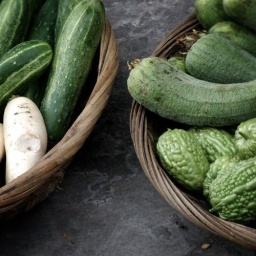
Bakets of bitter melon and zucchini at the Han river (Hanjiang) market in the center of the city